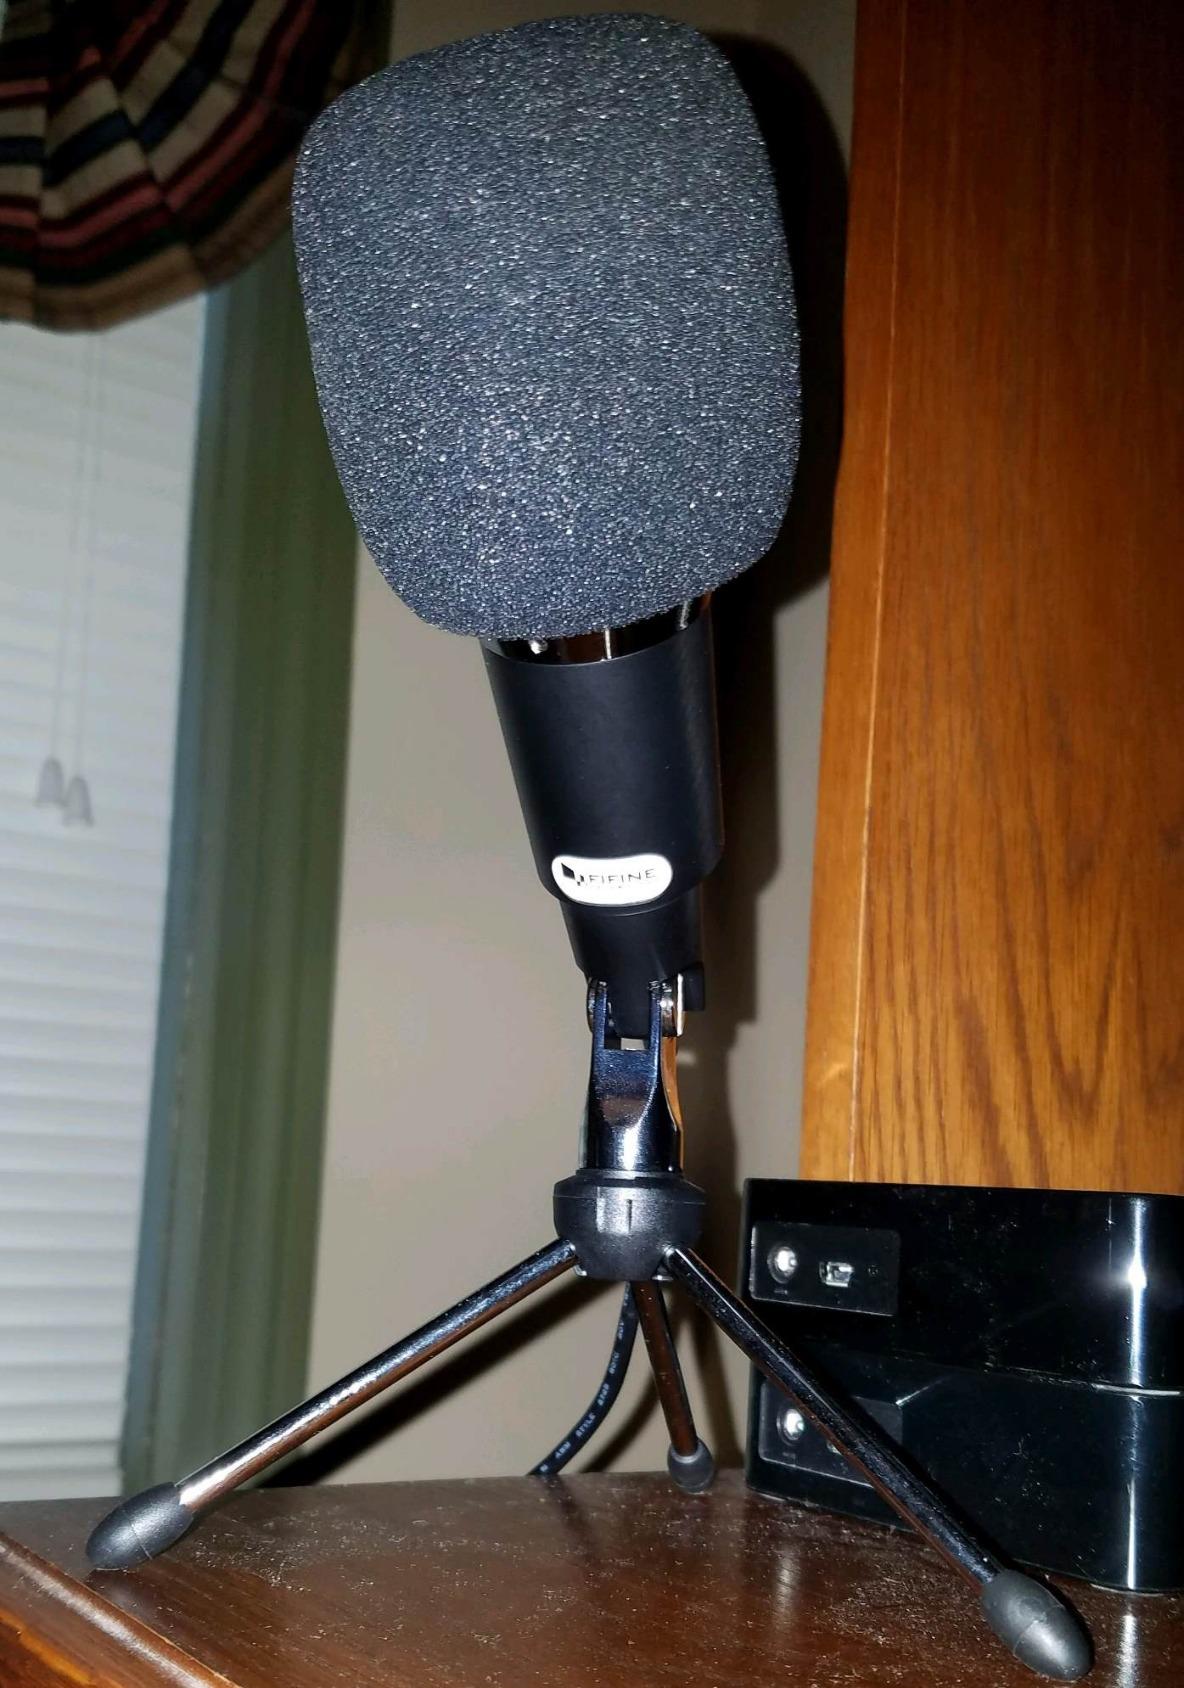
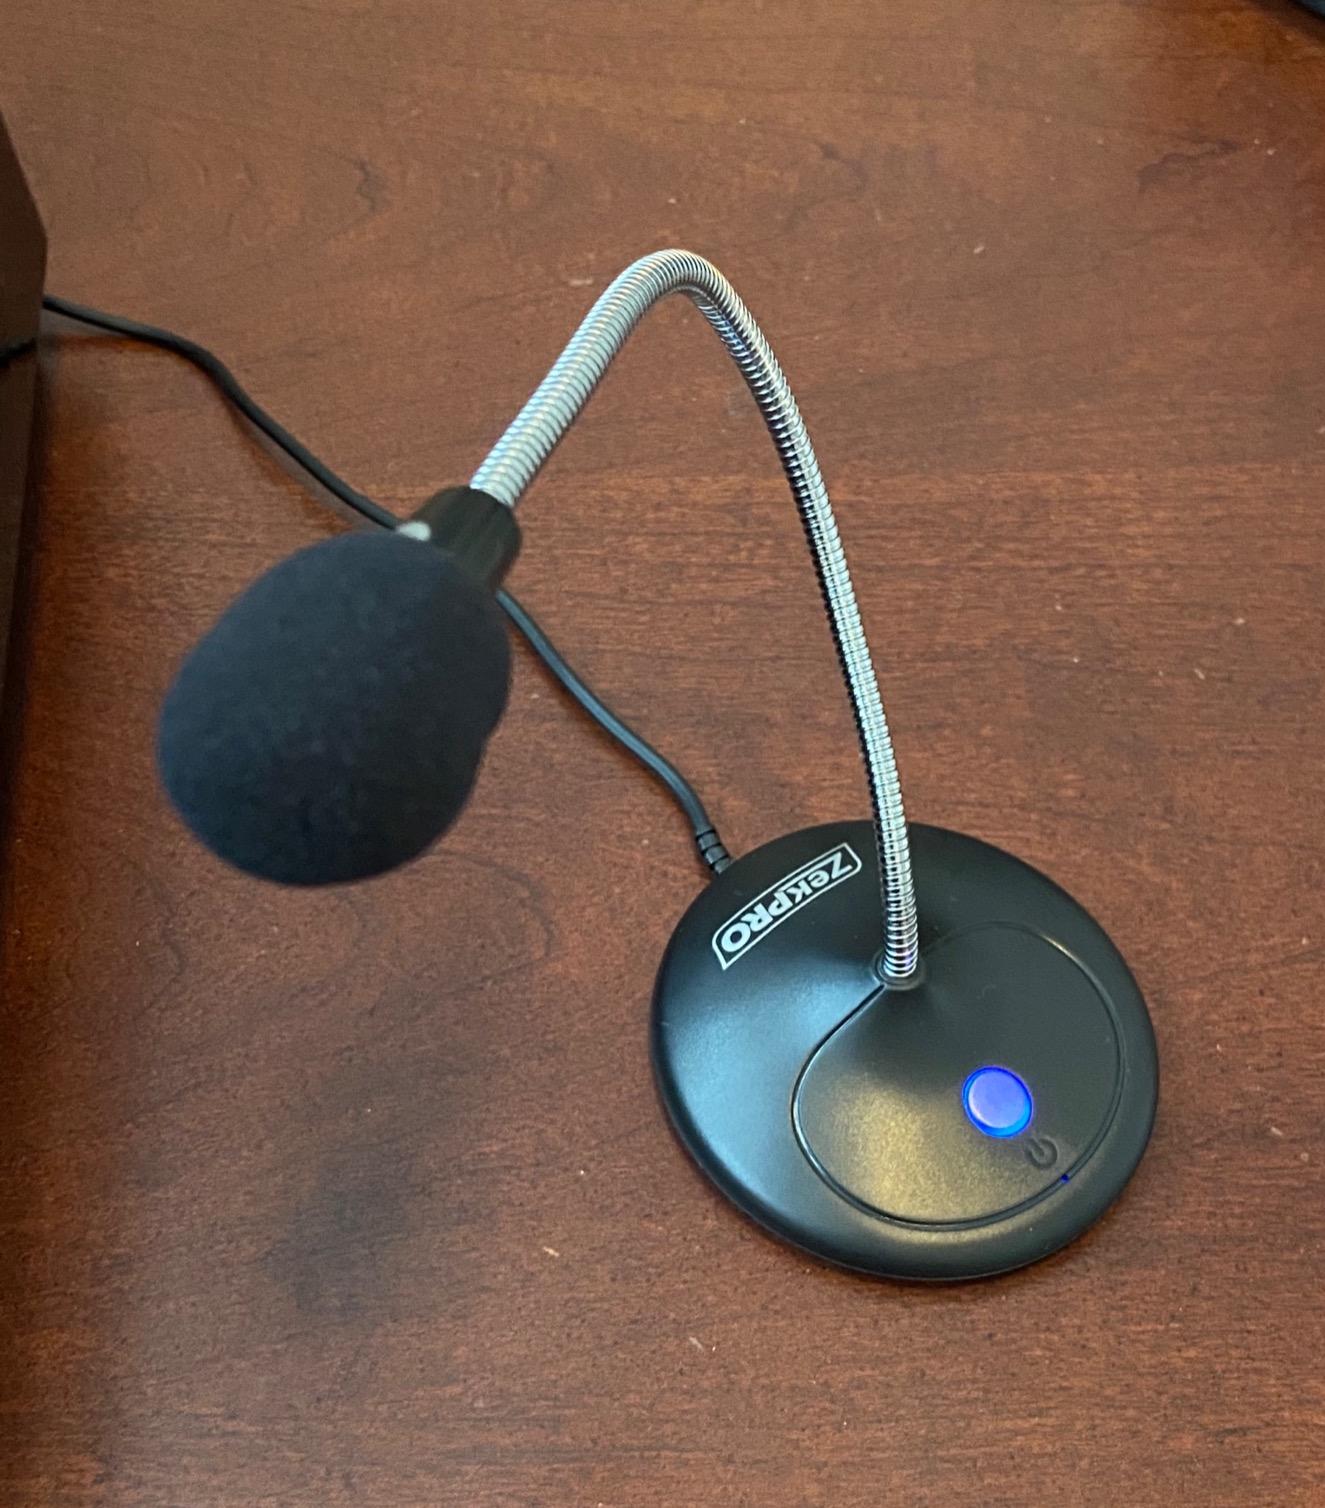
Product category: microphone
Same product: no